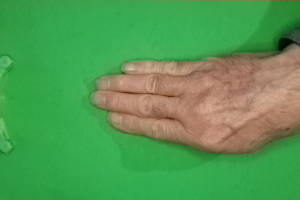
Label: paper